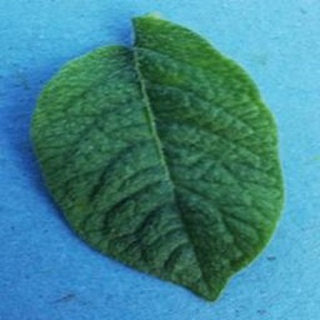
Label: healthy_potato